2020 Tour Championship

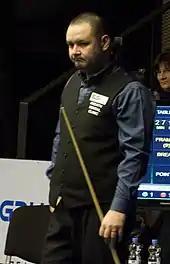
Stephen Maguire won the event, his first ranking win since 2013.

The final between Mark Allen and Stephen Maguire was played on 26 June as a best-of-19-frames match over two sessions. The two players had met on six previous occasions, Allen having won four of those matches. Their most recent encounter was in the semi-finals of the 2019 UK Championship, which had resulted in a 6–0 victory for Maguire.